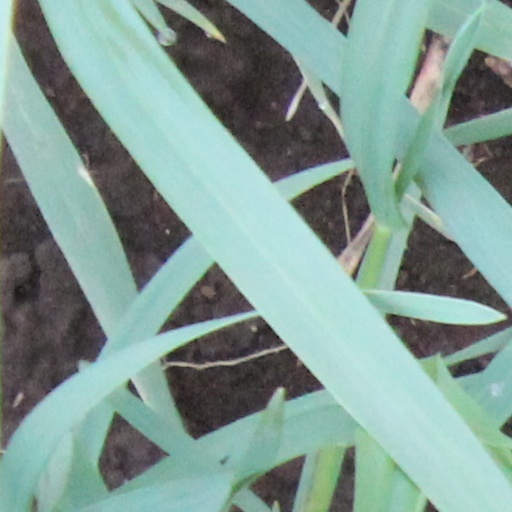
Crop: wheat